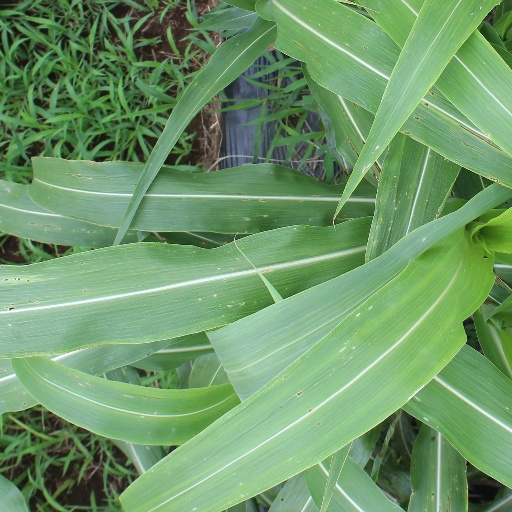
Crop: sorghum